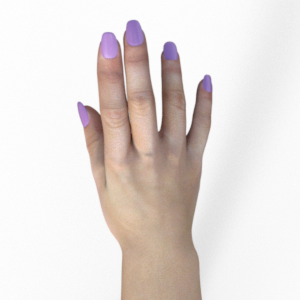
Label: paper